Birmingham International railway station

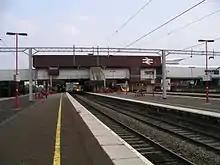
The station at platform level.

A maglev service ran from the airport terminal to the station from 1984 until 1995. The train "flew" at an altitude of 15 mm over a track 620 m in length. It operated for nearly 11 years, but was scrapped because spare parts for the system were no longer available. It was temporarily replaced by a bus.